Stadion Kantrida

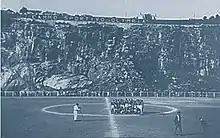
CS Olimpia at Kantrida in season 1921–22.

Victoria continued to use the stadium until the end of World War I and the collapse of Austria-Hungary in 1918. The city of Rijeka and the Kantrida territory were then first declared part of the Italian Regency of Carnaro (1919–1920), then the Free State of Fiume (1920–1924), before being formally annexed by Kingdom of Italy in 1924, which remained unchanged until the end of World War II. During this period between 1919 and 1945 Victoria's home town of Sušak was located on the other side of the border as it was incorporated into the Kingdom of Yugoslavia, so the club stopped using the ground. Around this same time the stadium became also the main home ground of CS Olimpia, the predecessor to today's NK Rijeka, and became known as "Campo Sportivo Olimpia" and became being used for the local Free State of Fiume championship and consequently in the Italian competitions.